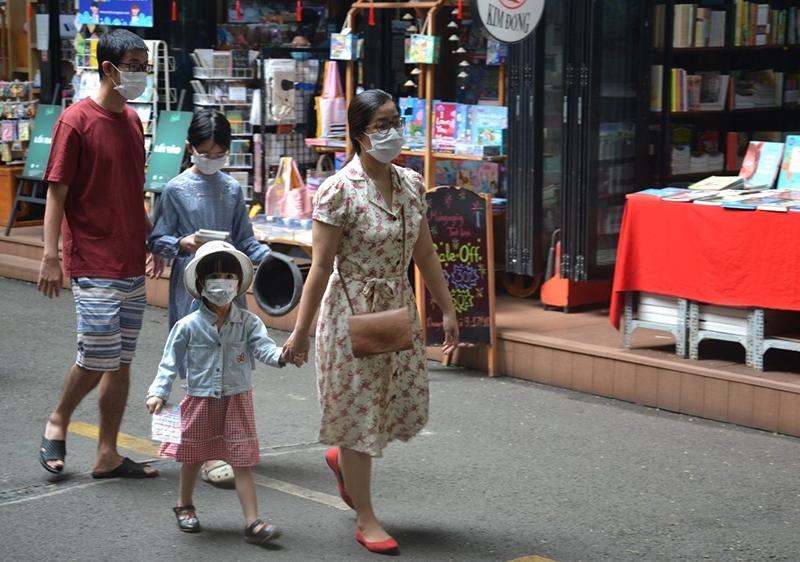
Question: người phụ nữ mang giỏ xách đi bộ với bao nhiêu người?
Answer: ba người